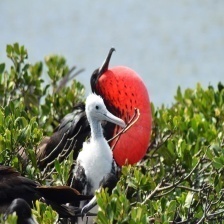
Species: FRIGATE
Scientific name: FREGATIDAE